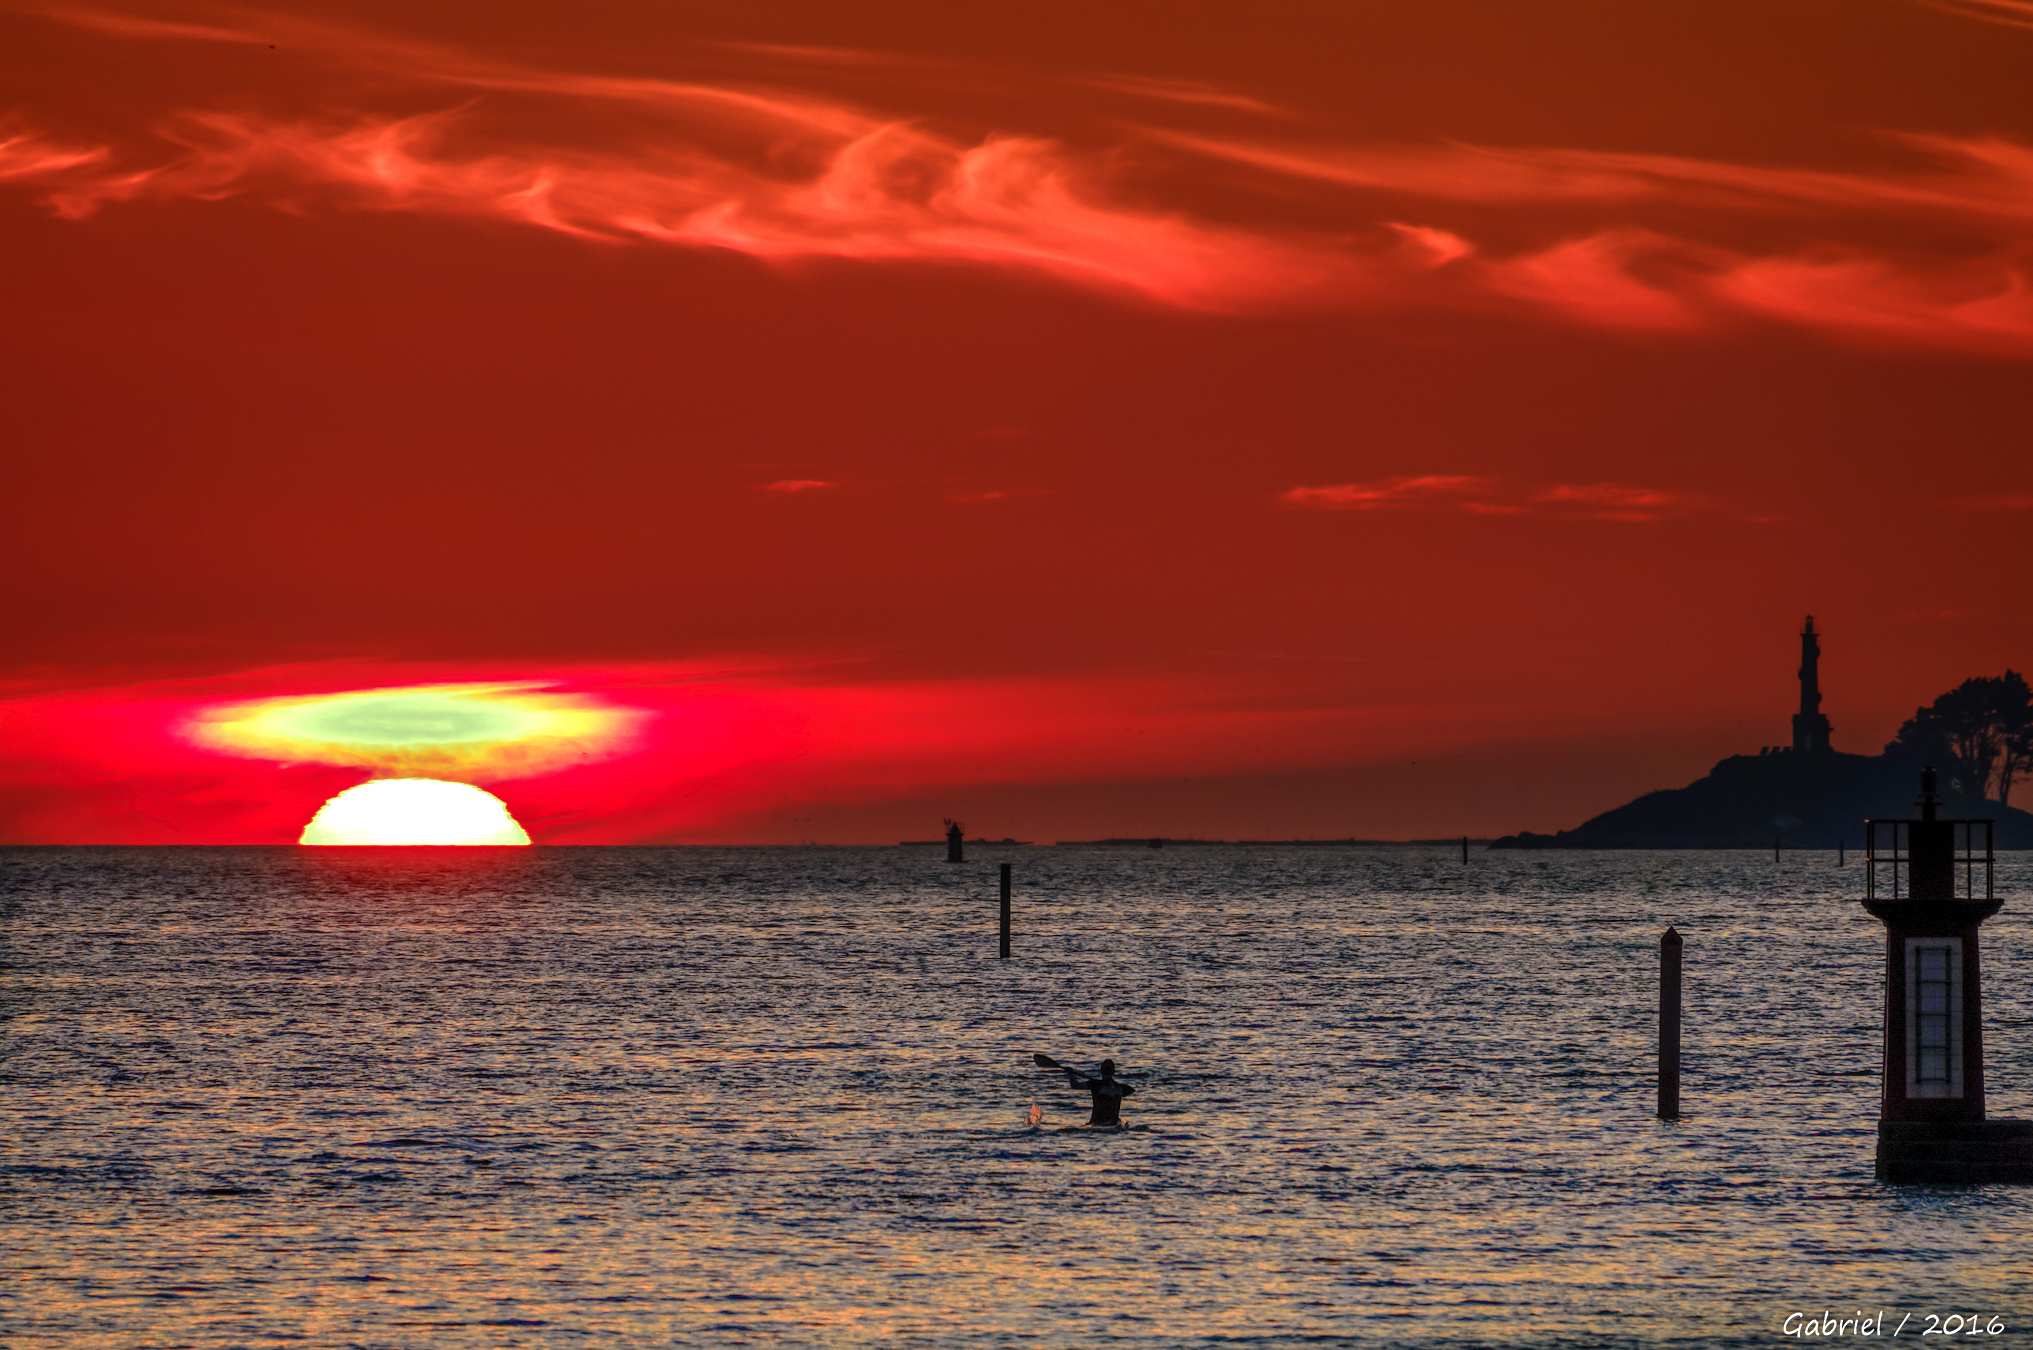
landscape, sea, ocean, horizon, cloud, sky, sunrise, sunset, night, morning, wave, dawn, dusk, evening, reflection, tower, hdr, spain, puestadesol, galicia, pontevedra, noche, paisajes, nocturna, espana, ggl1, gaby1, xovesphoto, sonydscrx10iii, sonyrx10iii, rx10iii, rx10m3, afterglow, red sky at morning